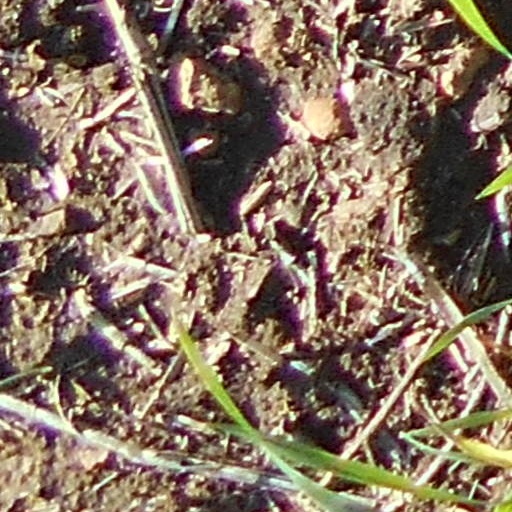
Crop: wheat